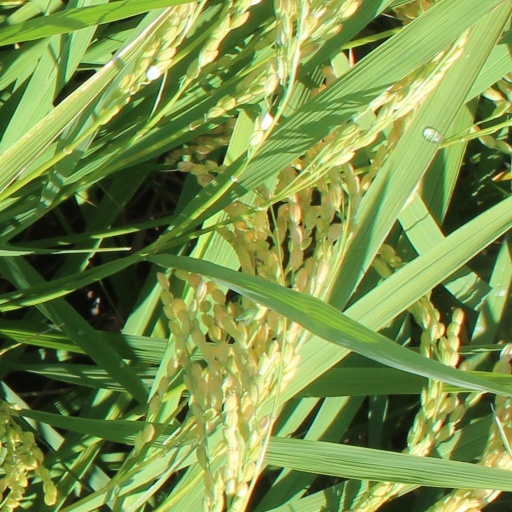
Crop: rice